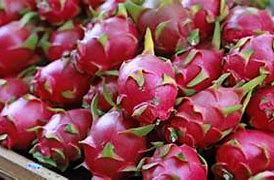
Label: Dragonfruit